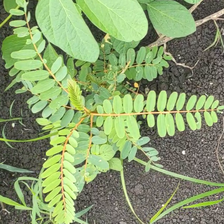
Weed species: Sicklepod_(Senna obtusifolia)